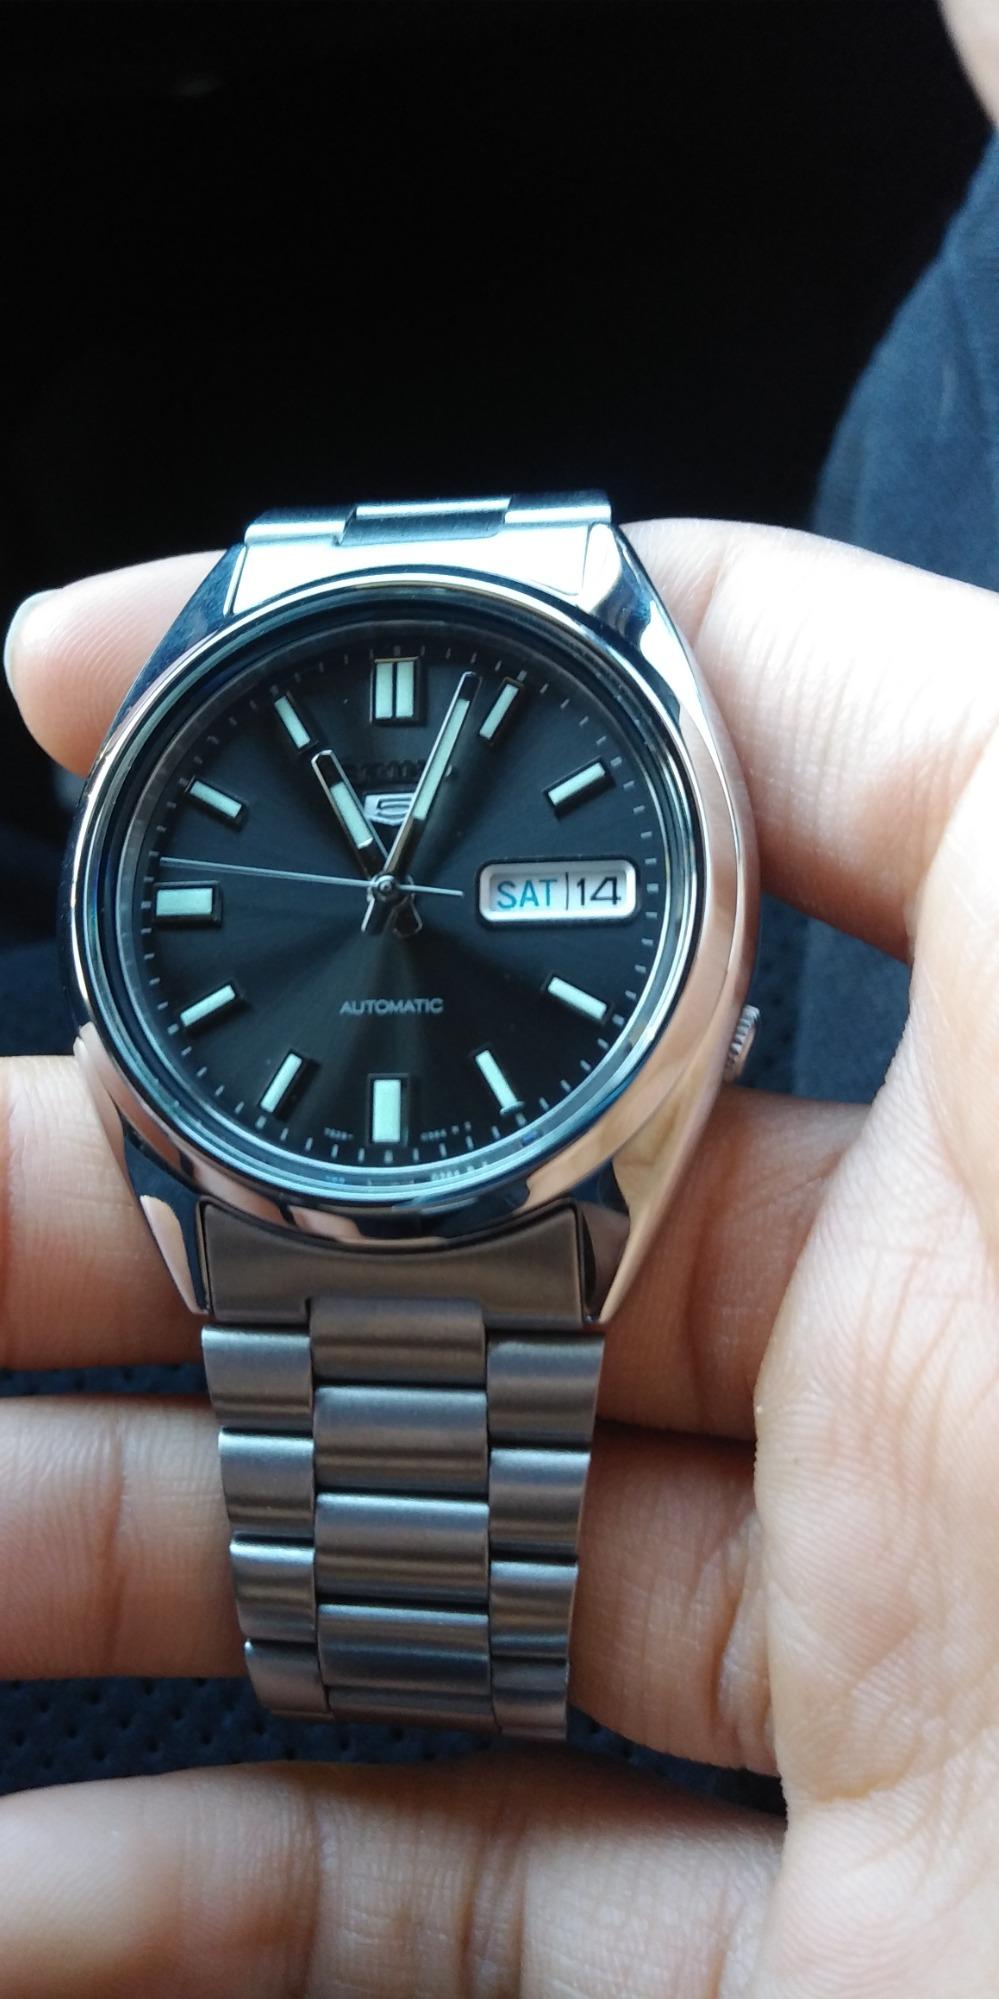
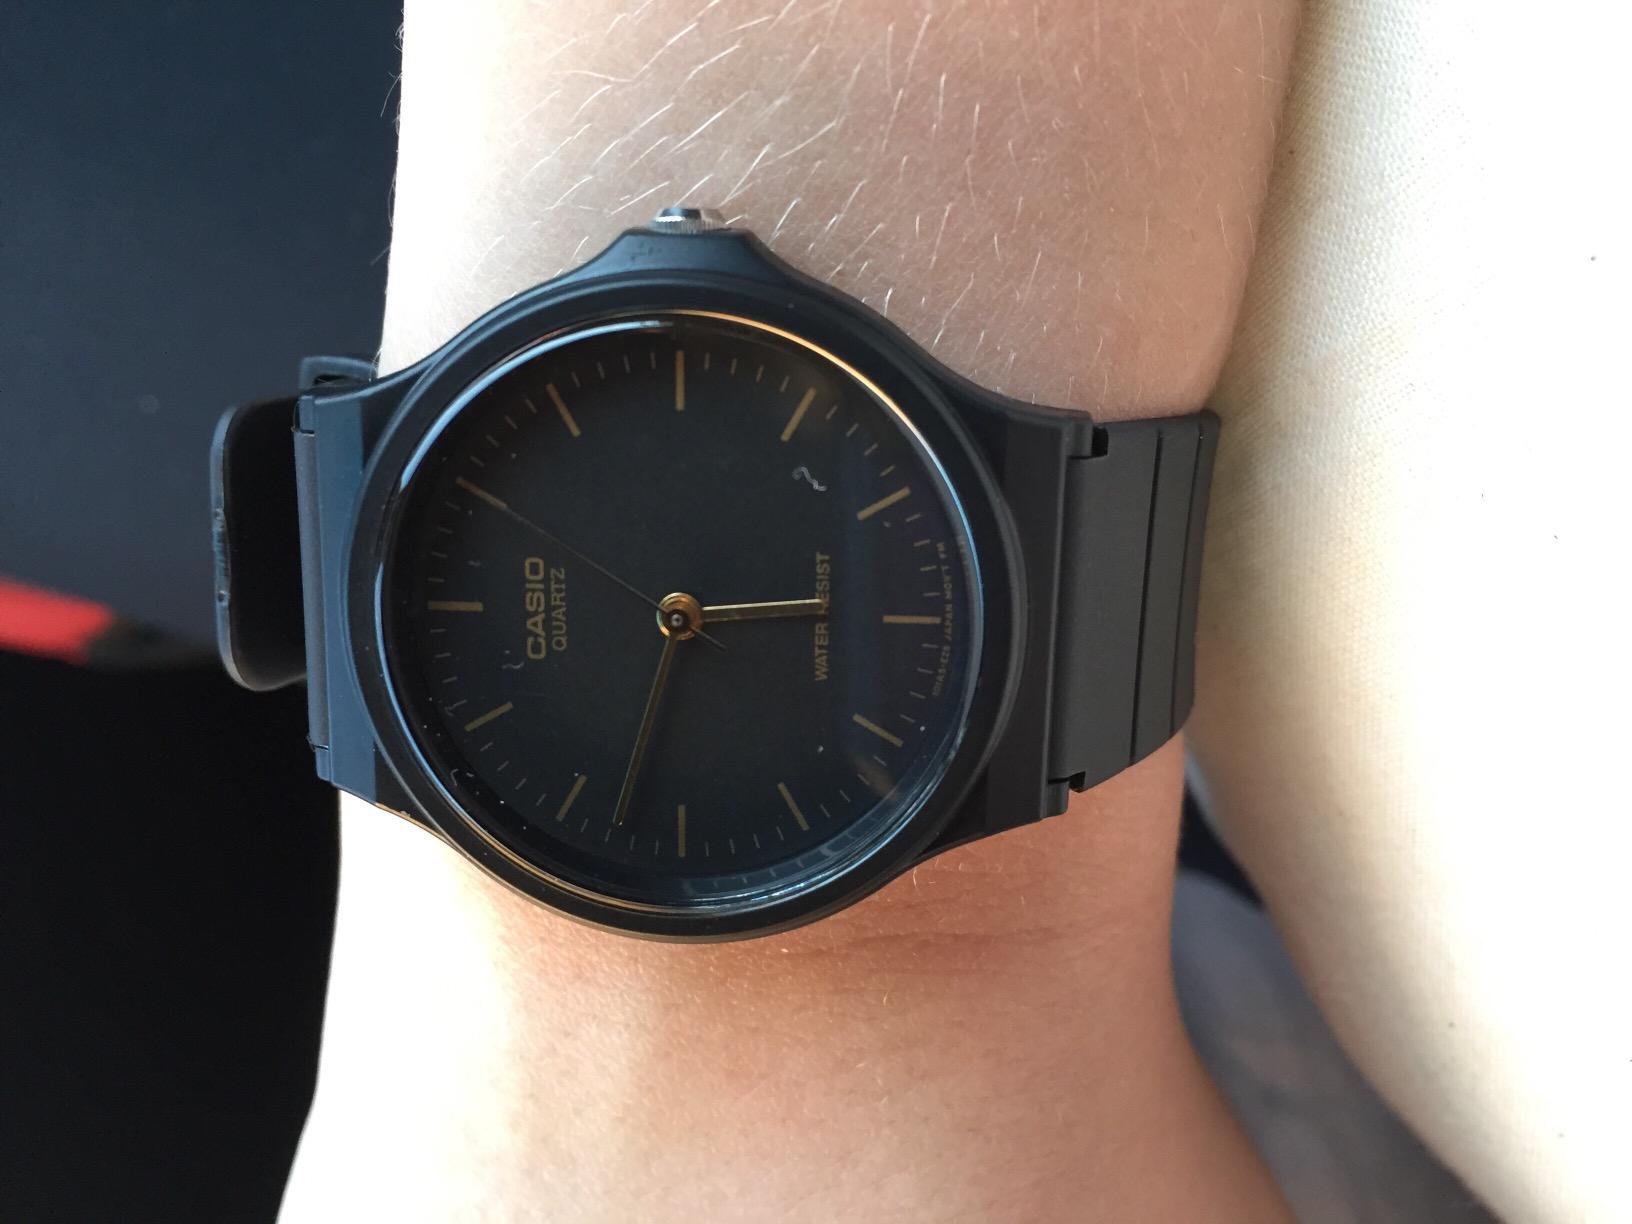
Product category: accessories_watch
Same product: no